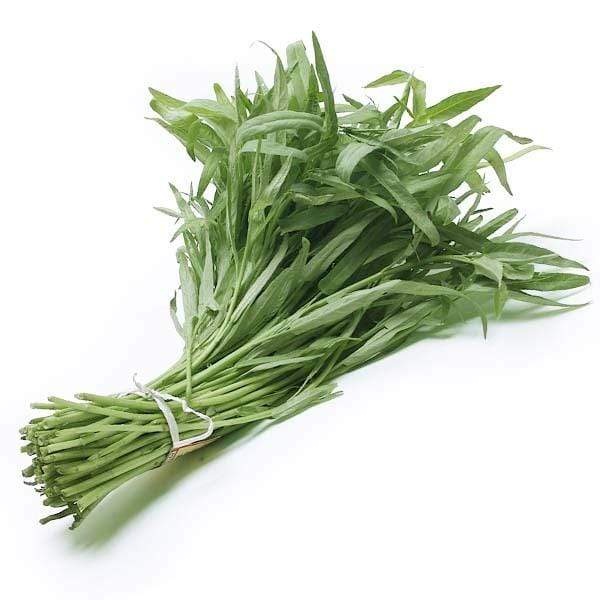
ONG CHOY - 40#
ONG CHOY - 40# *BRANDS MAY VARY AND COULD CHANGE
Brand: MLFOOD CO
Category: Food, Beverages & Tobacco > Food Items > Fruits & Vegetables > Fresh & Frozen Vegetables > Greens > On Choy